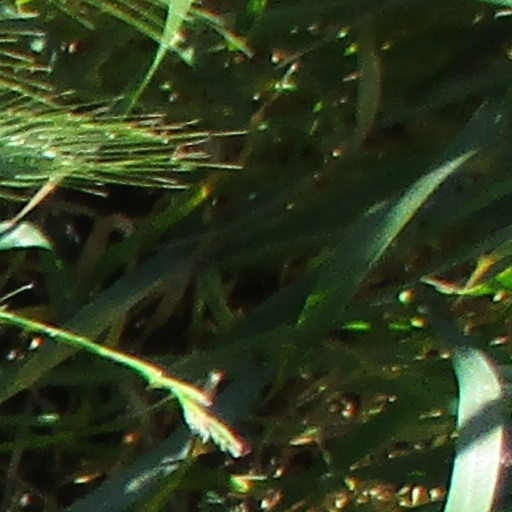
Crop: wheat